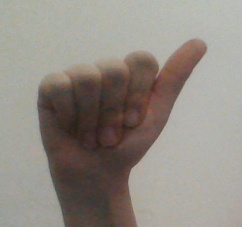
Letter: dhad